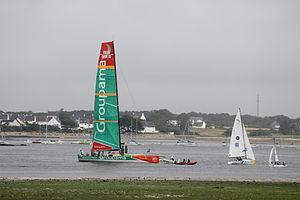
Goupama 4 dans la rade de Lorient pendant l'édition 2012 de la Volvo Ocean Race
Groupama 4 est un voilier monocoque de type VOR70, soit d'une longueur de 21,50 mètres, construit pour la Volvo Ocean Race de 2011-2012 et mis à l'eau le 16 mai 2011. Il est skippé par le navigateur français Franck Cammas, accompagné d'un équipage de onze personnes.